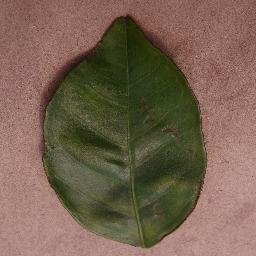
Label: Orange___Haunglongbing_(Citrus_greening)